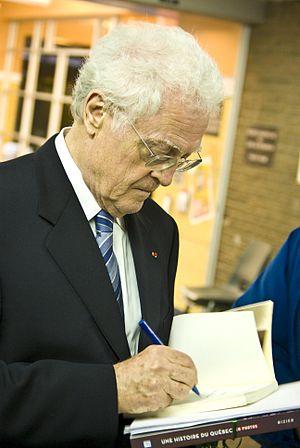
Lionel Jospin à l'Université de Montréal
Lionel Jospin, né le 12 juillet 1937 à Meudon, est un homme d'État français. Il est Premier ministre du 2 juin 1997 au 6 mai 2002.